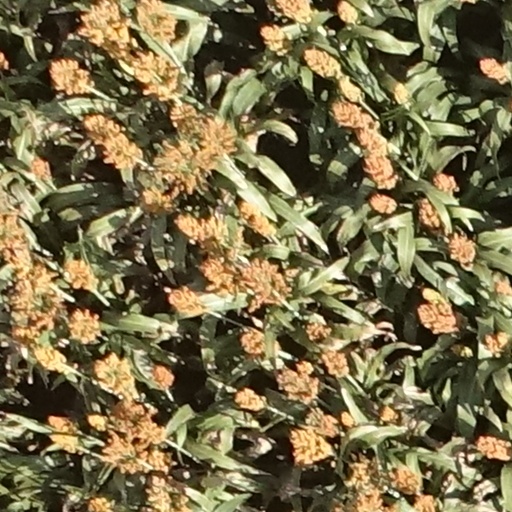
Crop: sorghum